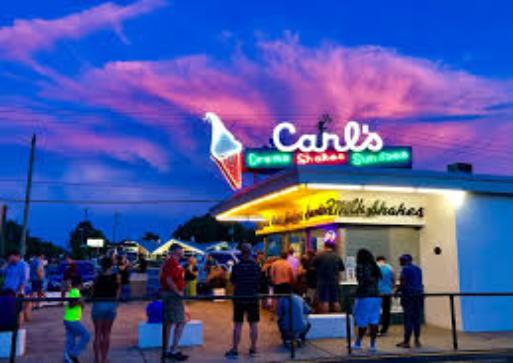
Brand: Carl's Ice Cream
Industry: Food